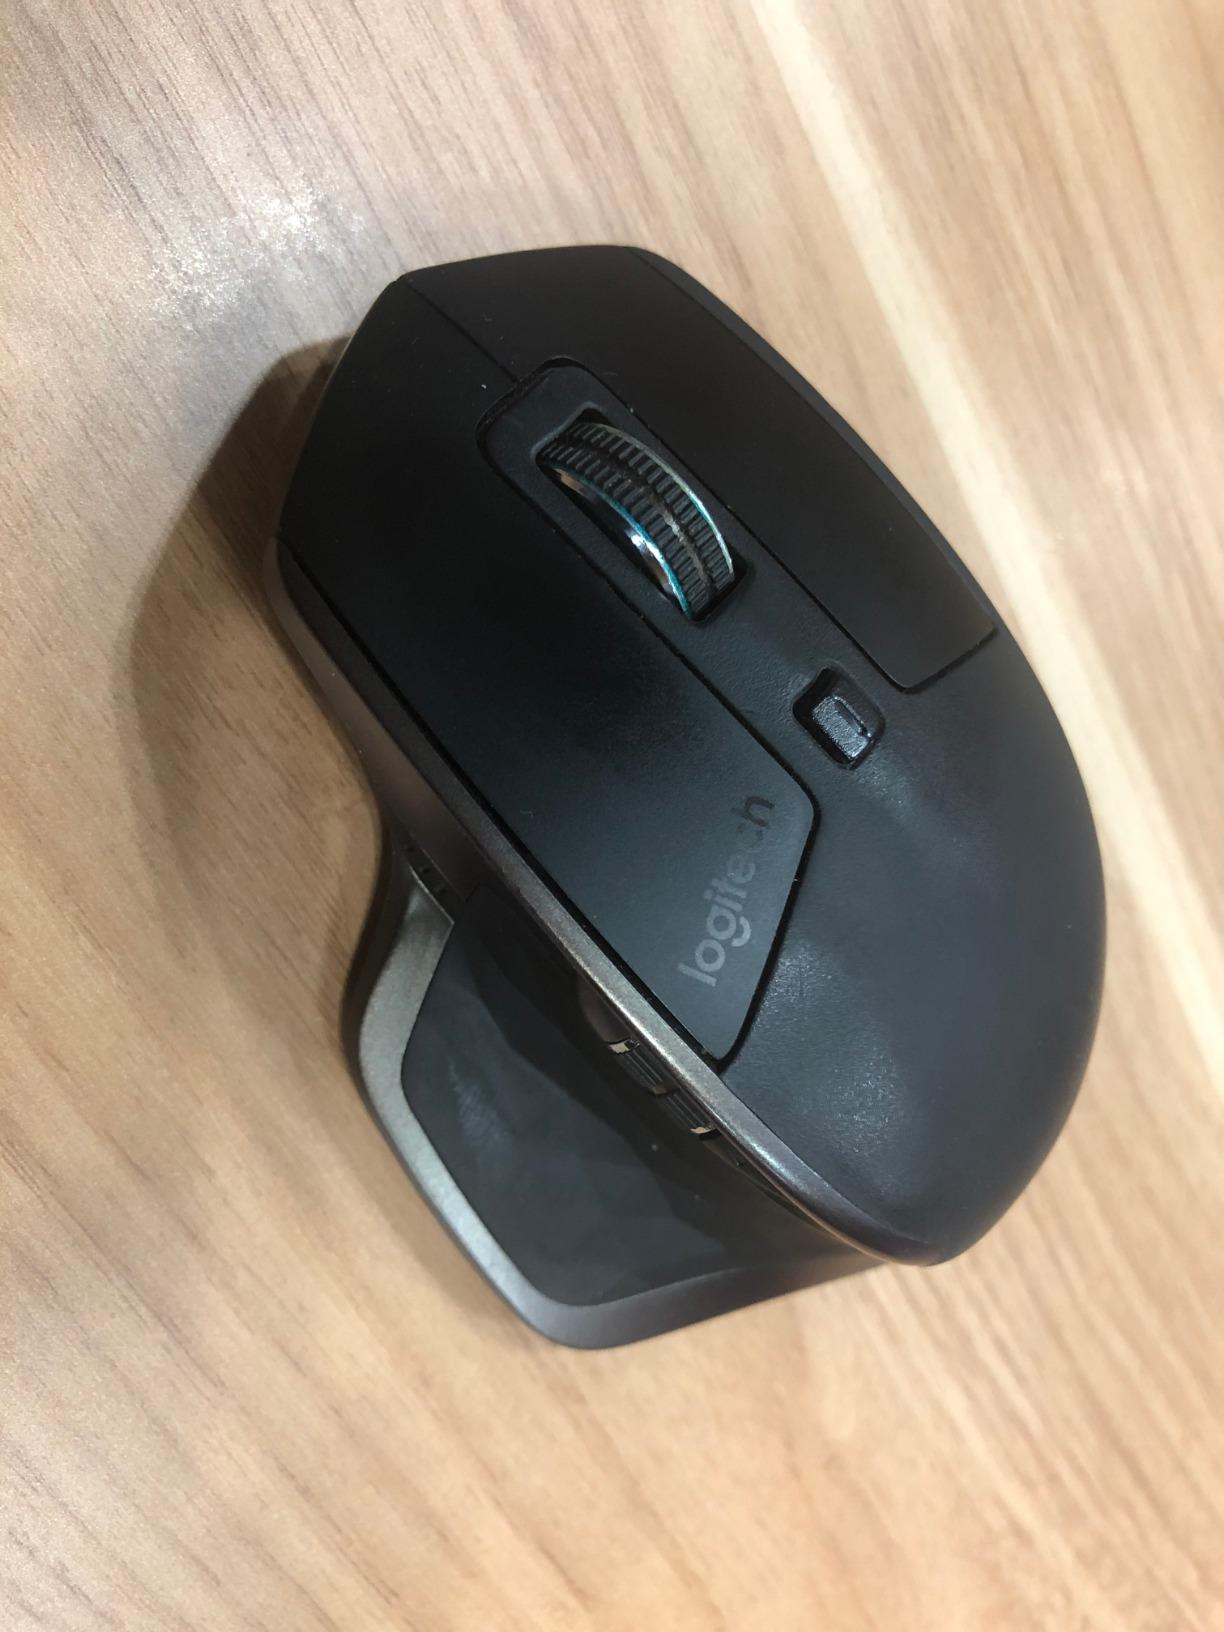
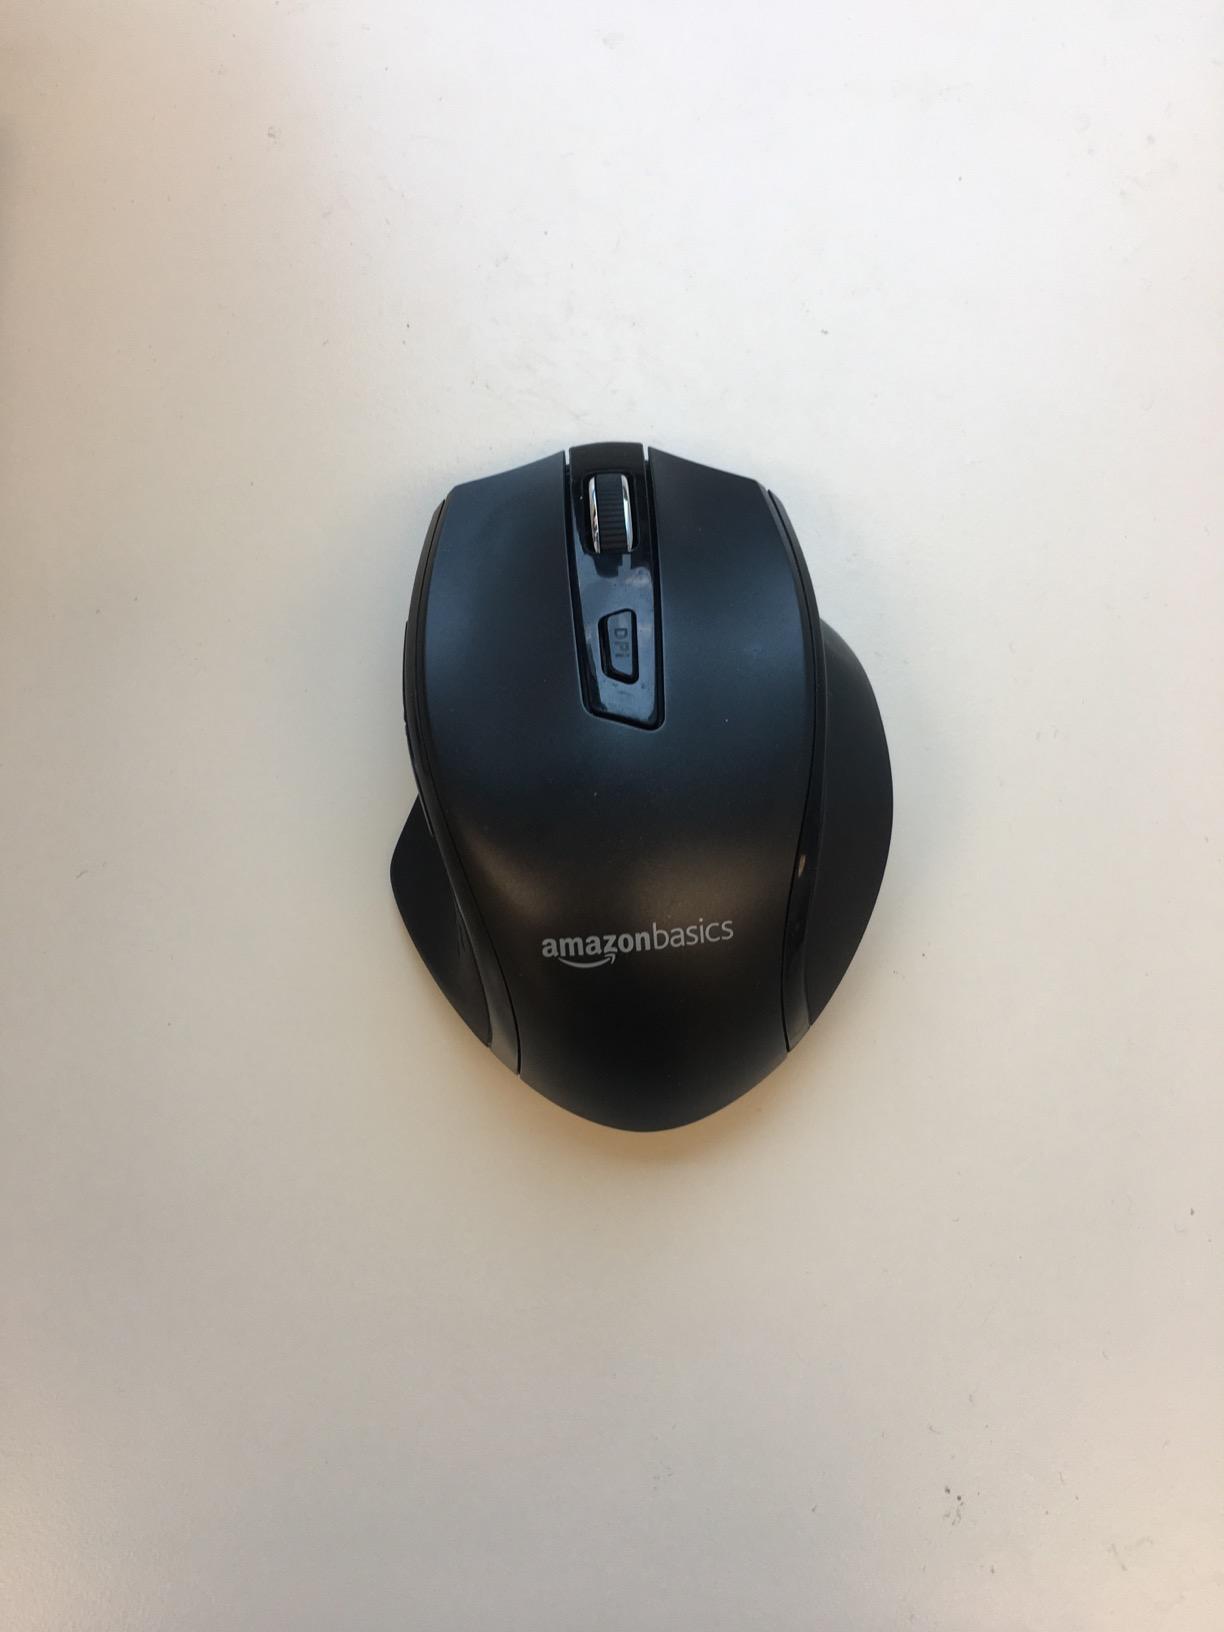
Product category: mouse
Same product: no